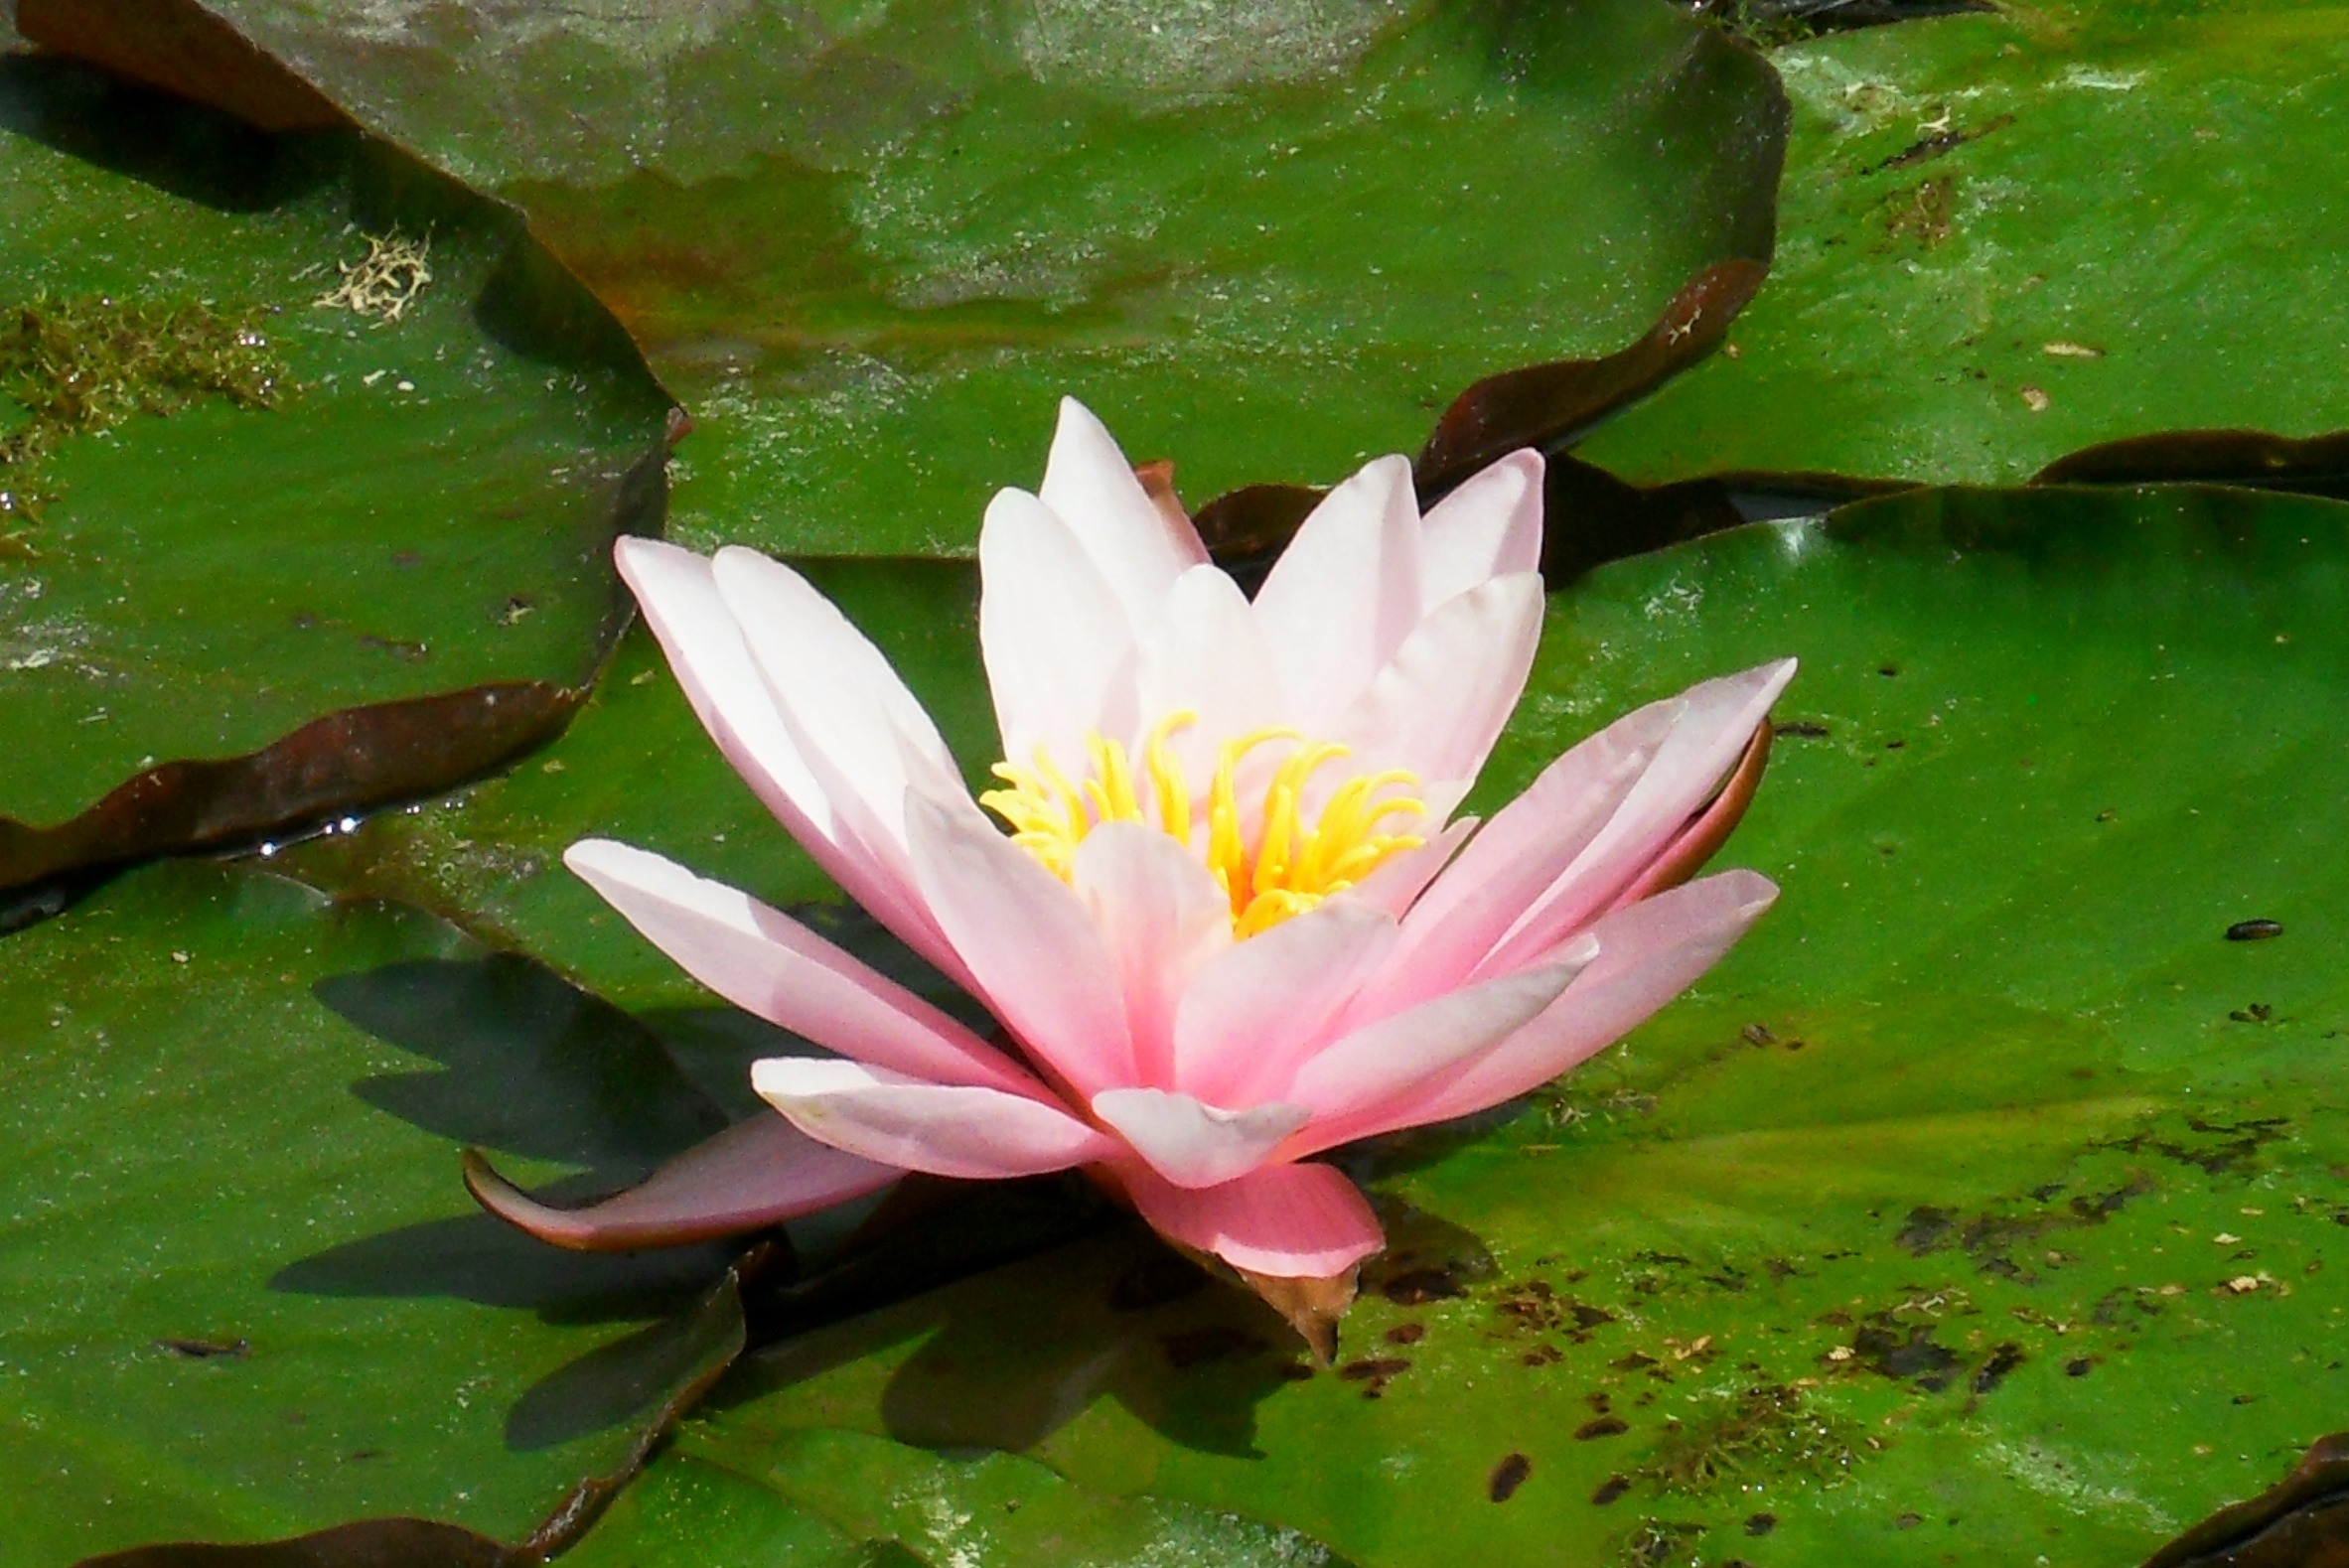
nature, blossom, plant, leaf, flower, petal, bloom, pond, botany, pink, sacred lotus, aquatic plant, flora, water lily, lotus, lily, flowering plant, lake rosengew chs, land plant, lotus family, proteales